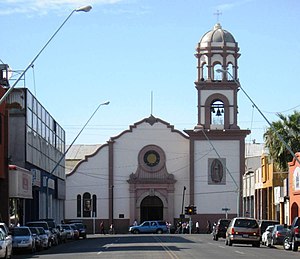
Mexicali
Vor Frue af Guadalupe-kirken i Mexicali
Mexicali er hovedstad i den vestlig mexicanske delstat Baja California. Byen er desuden hovedsæde for kommunen af samme navn og den næststørste by i Baja California efter Tijuana. Byen Mexicali havde ved folketællingen i 2010 689.775 indbyggere, og hele storbyområdet havde 996.826 indbyggere.